List of best-selling albums in the United States of the Nielsen SoundScan era

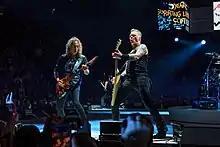
Metallica's self-titled album is the highest selling record under Nielsen SoundScan, selling over 17 million copies

This is a list of best-selling albums in the United States of the Nielsen SoundScan era. SoundScan began tracking sales data for Billboard on March 1, 1991. SoundScan data is unrelated to the Recording Industry Association of America (RIAA) certifications, and is based on actual sales while